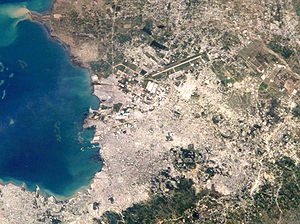
Port-au-Prince / Befolkning
Satellitbillede af Port-au-Prince